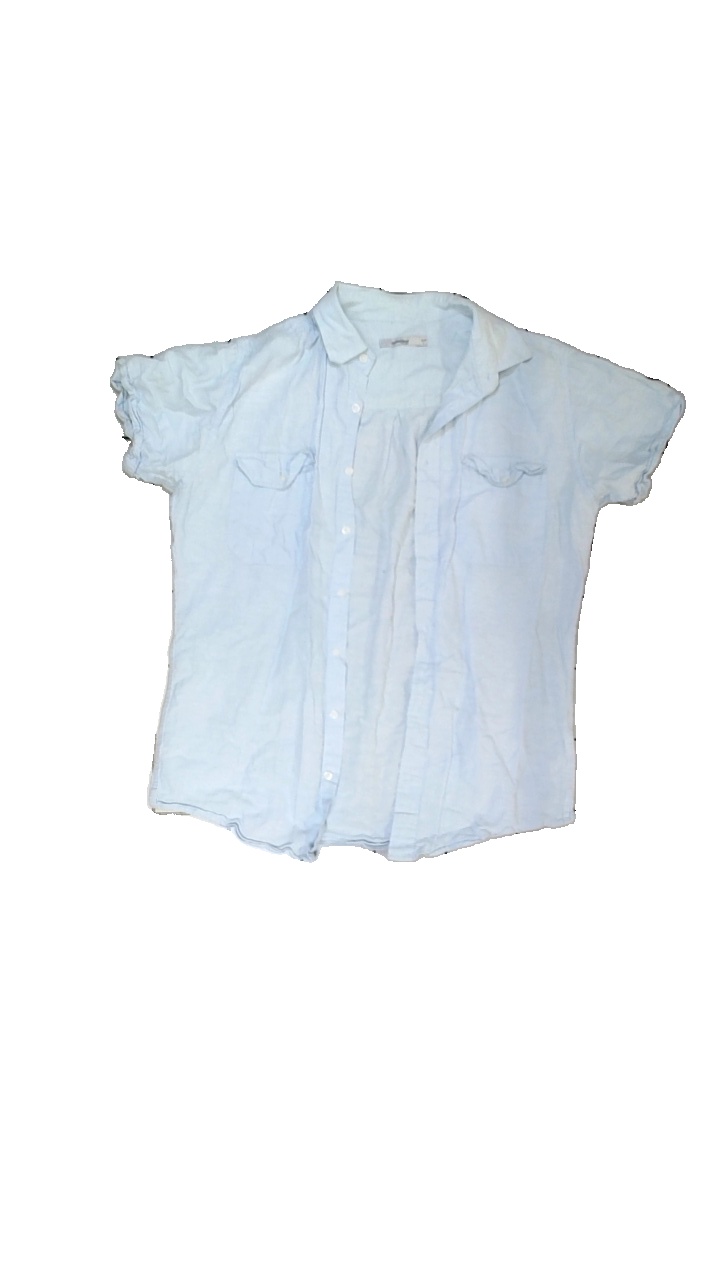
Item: Shirt (Men)
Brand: Dressman
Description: Ljusblå skjorta med vita knappar
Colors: Blue
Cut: Regular
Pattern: Other
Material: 100% bomull
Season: All
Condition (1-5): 3
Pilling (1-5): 5
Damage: gula fläckar runt krage
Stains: Major
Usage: Export
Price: <50